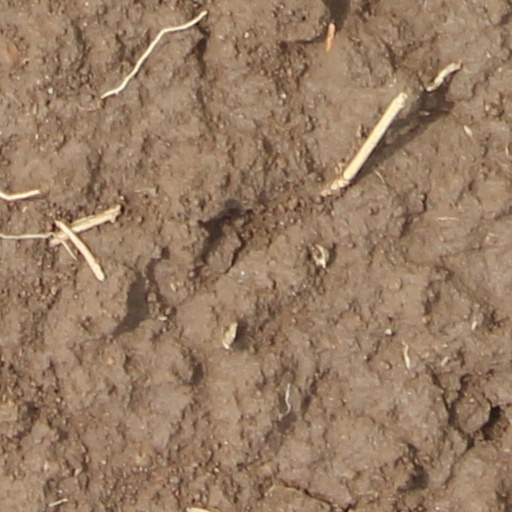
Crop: wheat